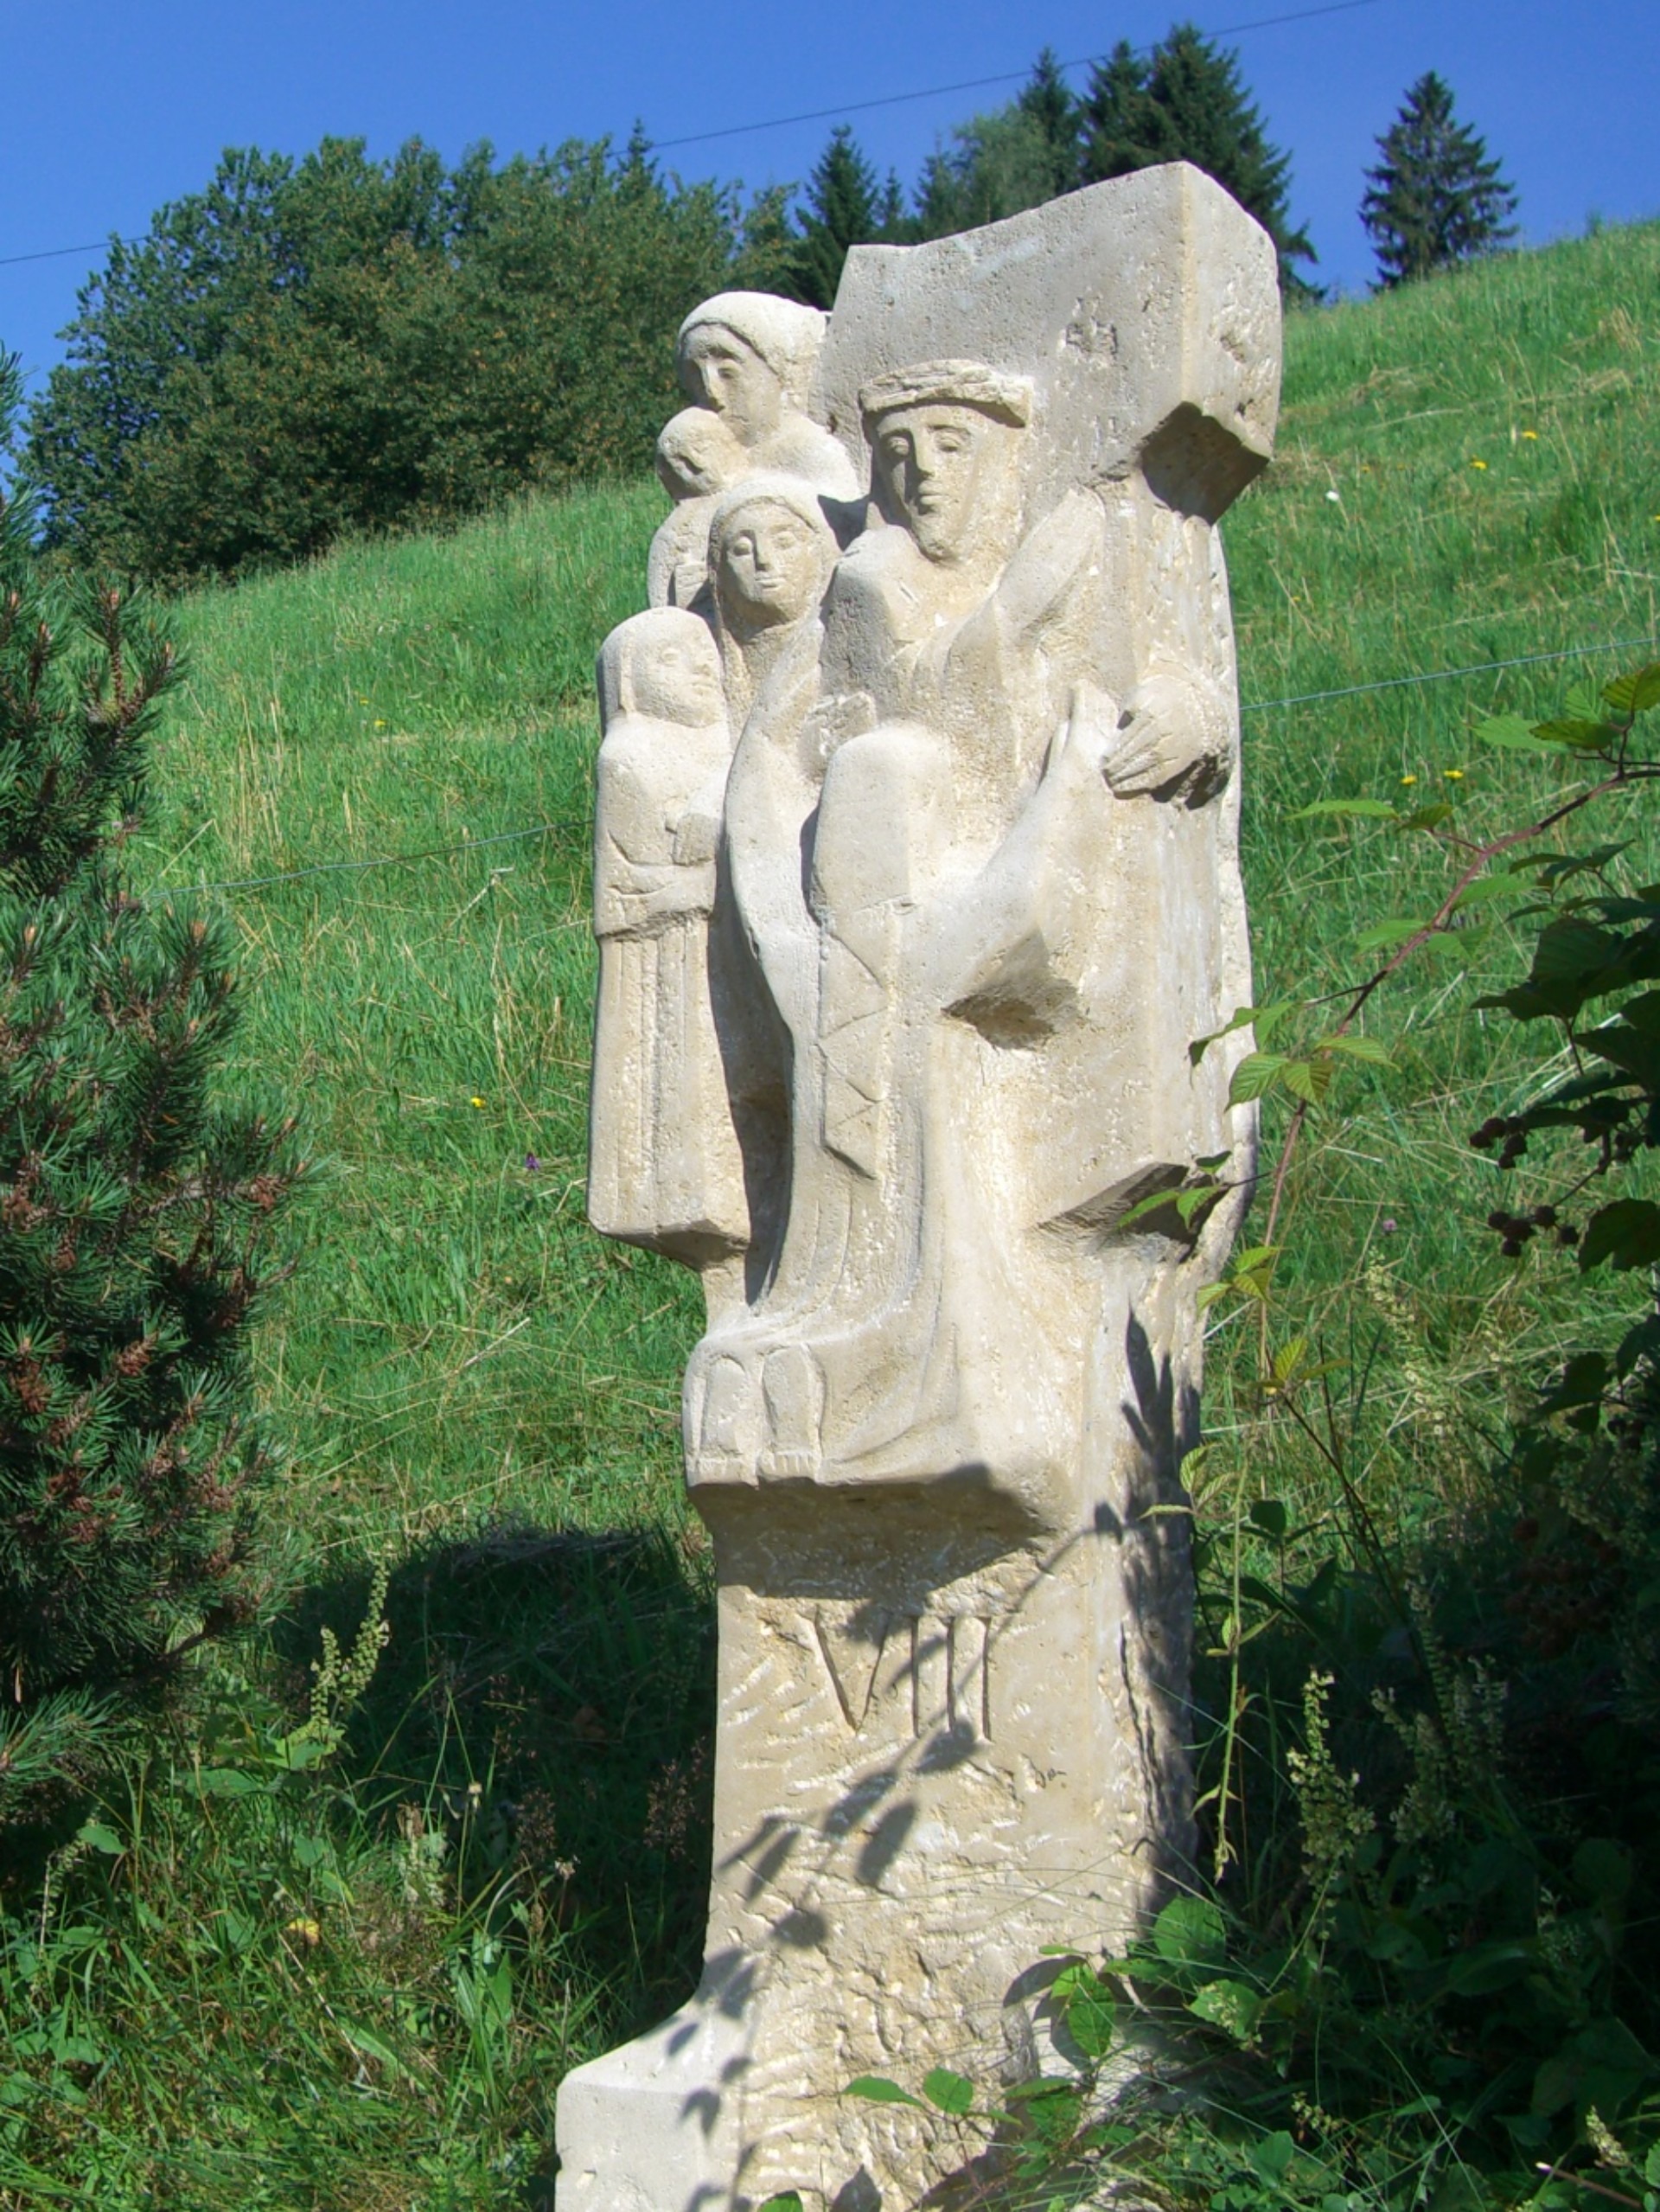
rock, stone, monument, statue, sculpture, christ, memorial, art, passion, freiburg, sculptor, stele, rock carving, steinmetz, black forest, way of the cross, chiseled, ancient history, lindenberg, sepp jacob, station 8